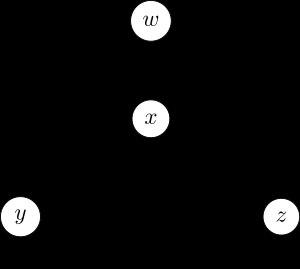
En informatique, l'algorithme de Johnson calcule des plus courts chemins entre toutes les paires de sommets dans un graphe orienté, aux arcs pondérés. Les poids des arcs peuvent être des nombres négatifs pourvu qu'il n'existe pas de circuits de poids négatif. Il est particulièrement efficace lorsque le graphe est creux. L'algorithme opère en utilisant d'abord l'algorithme de Bellman-Ford pour calculer une transformation du graphe de départ qui supprime tous les poids négatifs, ce qui permet l'emploi, dans un deuxième temps, de l’algorithme de Dijkstra sur le graphe transformé.